East Didsbury railway station

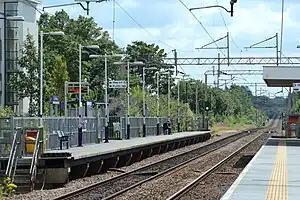
View across to the southern platform in 2015

East Didsbury is a suburban railway station in south Manchester, England. It is sited on the Styal Line between Longsight (Slade Lane Junction) and , providing direct access between and . East Didsbury tram stop, on the Manchester Metrolink system, is located close by.